Otto Boyer

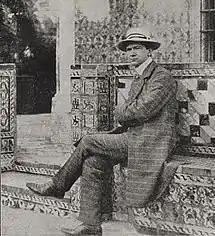
Otto Boyer on a study trip to Granada (c. 1910)

Otto Boyer (21 June 1874, Gelsenkirchen – 30 December 1912, Jena) was a German genre painter and writer.